Nador railway stations

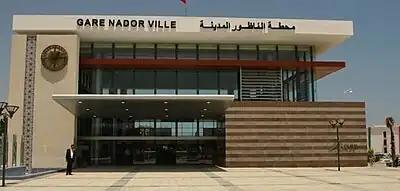
Gare Nador Ville main entrance

The city of Nador in Morocco has two railway-stations: Nador Ville and Nador South. Further on the line there is also a station at Beni Anşār / Aït Nsar and the terminal Beni Anşār / Aït Nsar Port, which is generally indicated as Nador Port station. As with all railway stations in Morocco, these stations are operated by ONCF, Morocco's national railway operator.